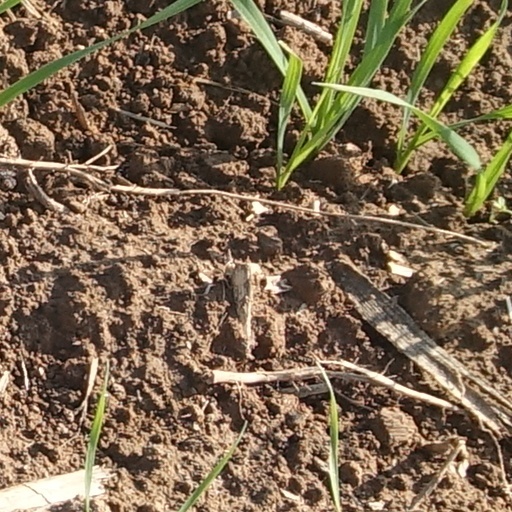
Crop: wheat